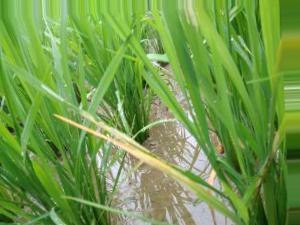
Nhãn: Tungro virus